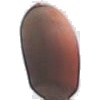
Label: hazelnut